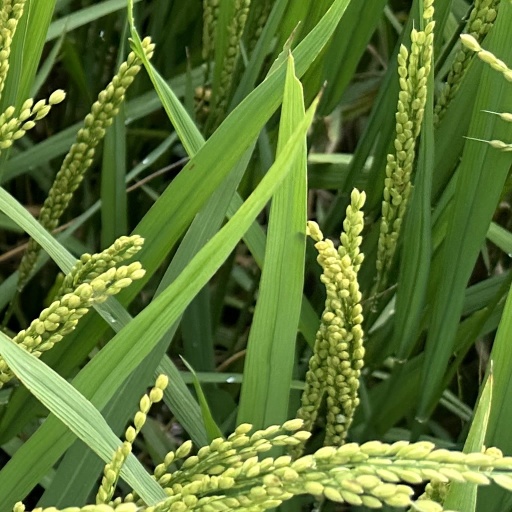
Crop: rice